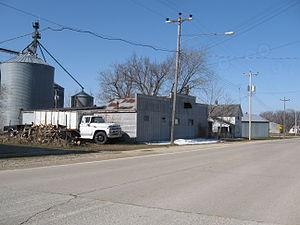
Orchard est une ville du comté de Mitchell, en Iowa, aux États-Unis. Elle est fondée en 1869 et incorporée le 10 juillet 1913.